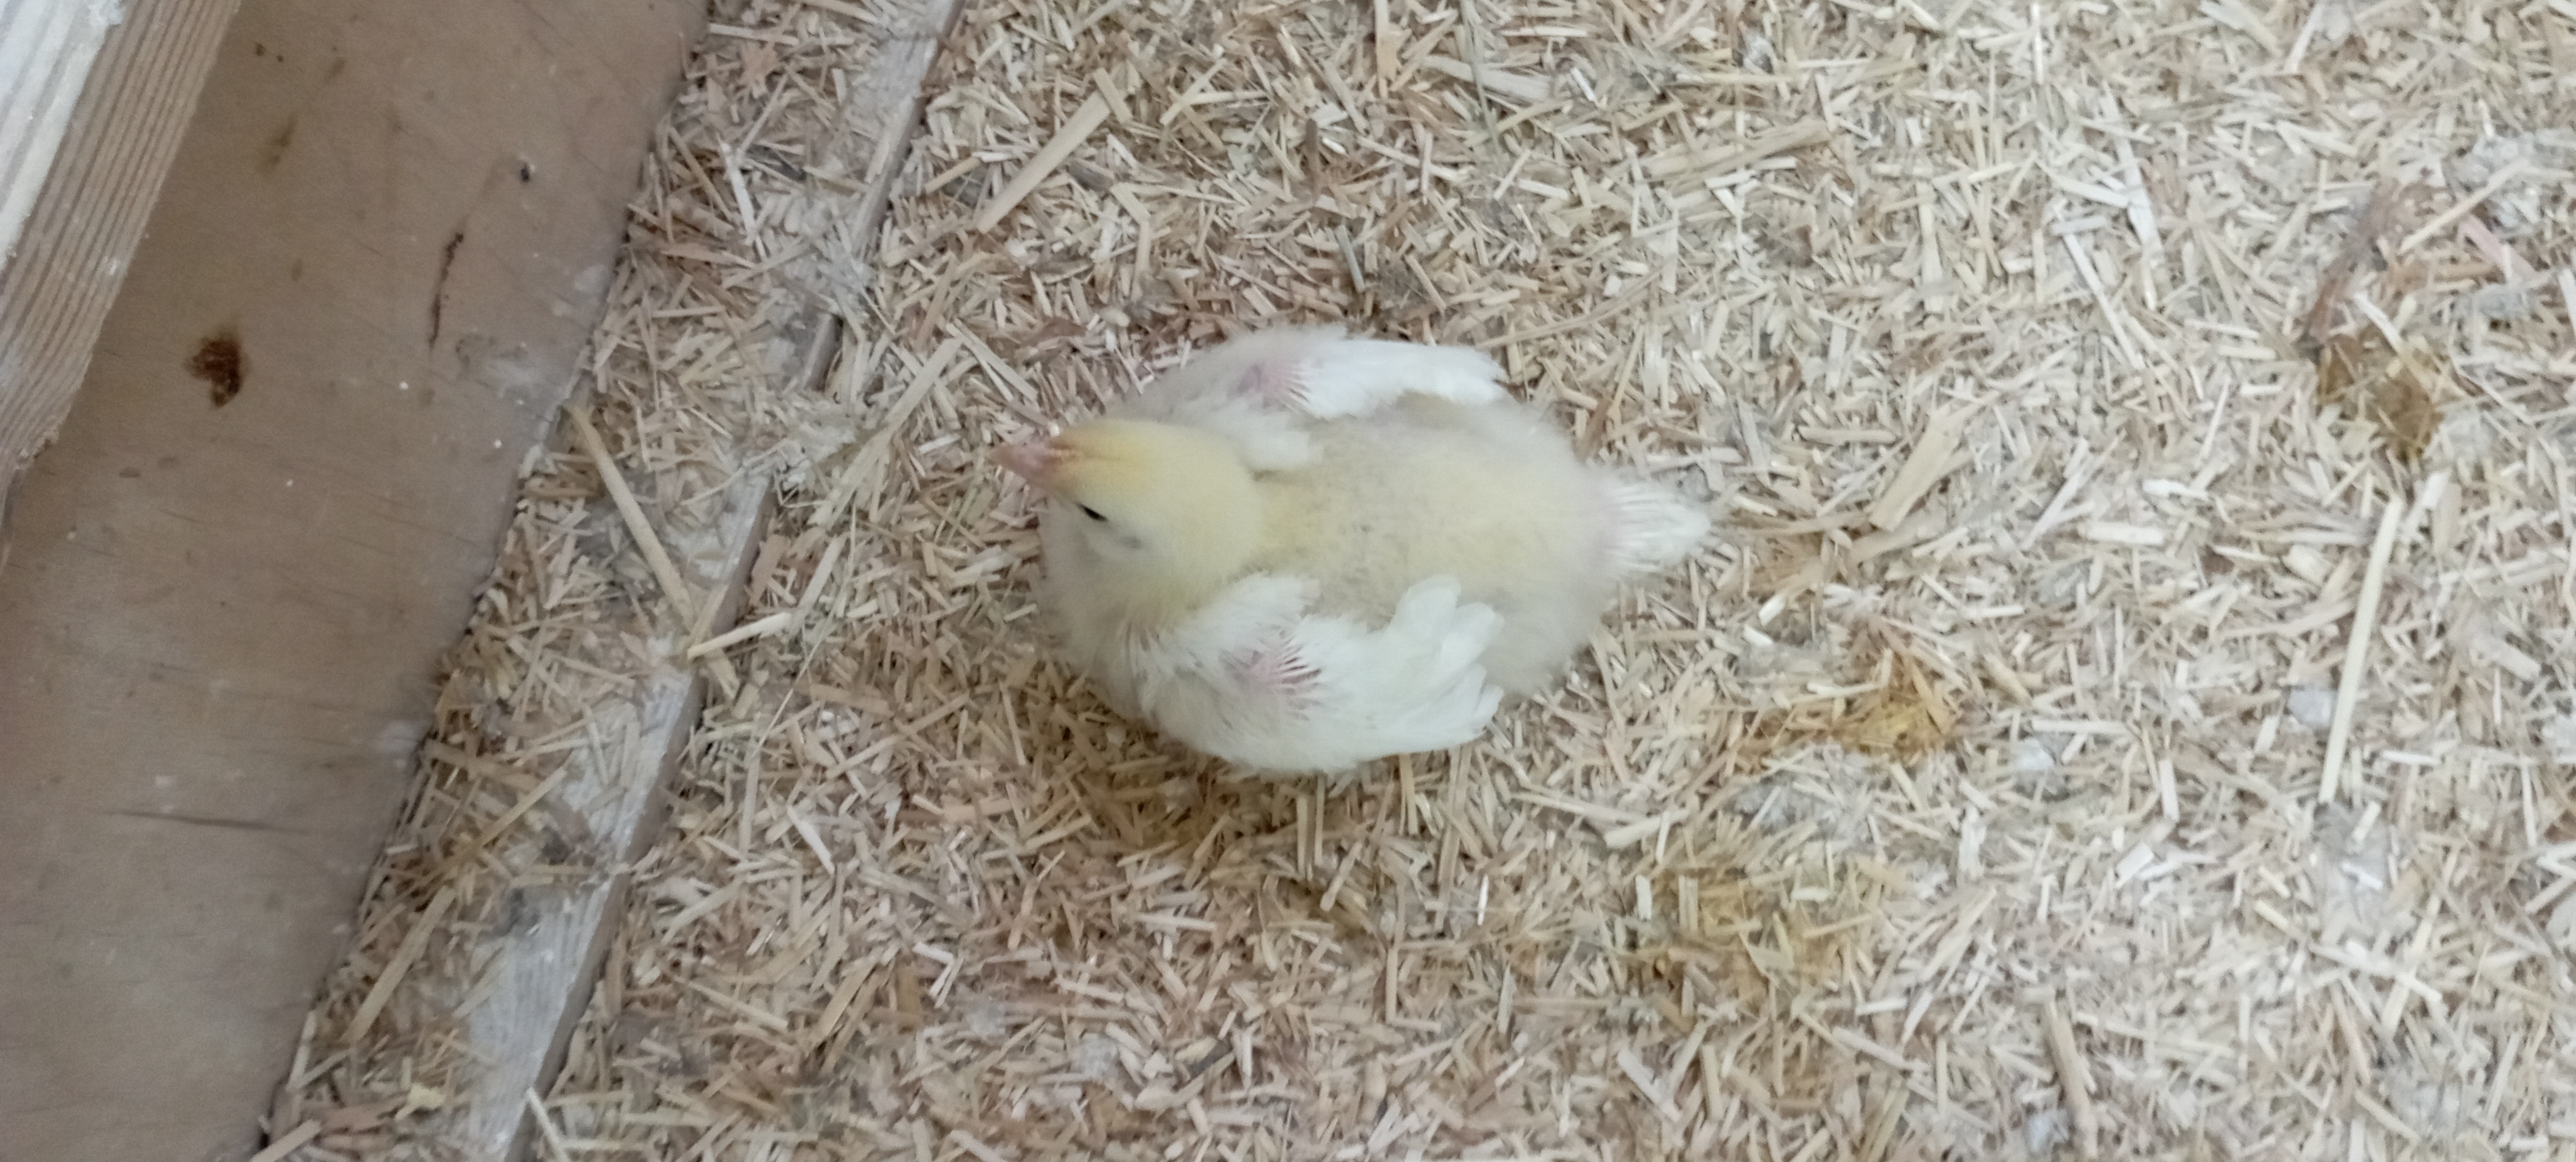
Weight: 392 g